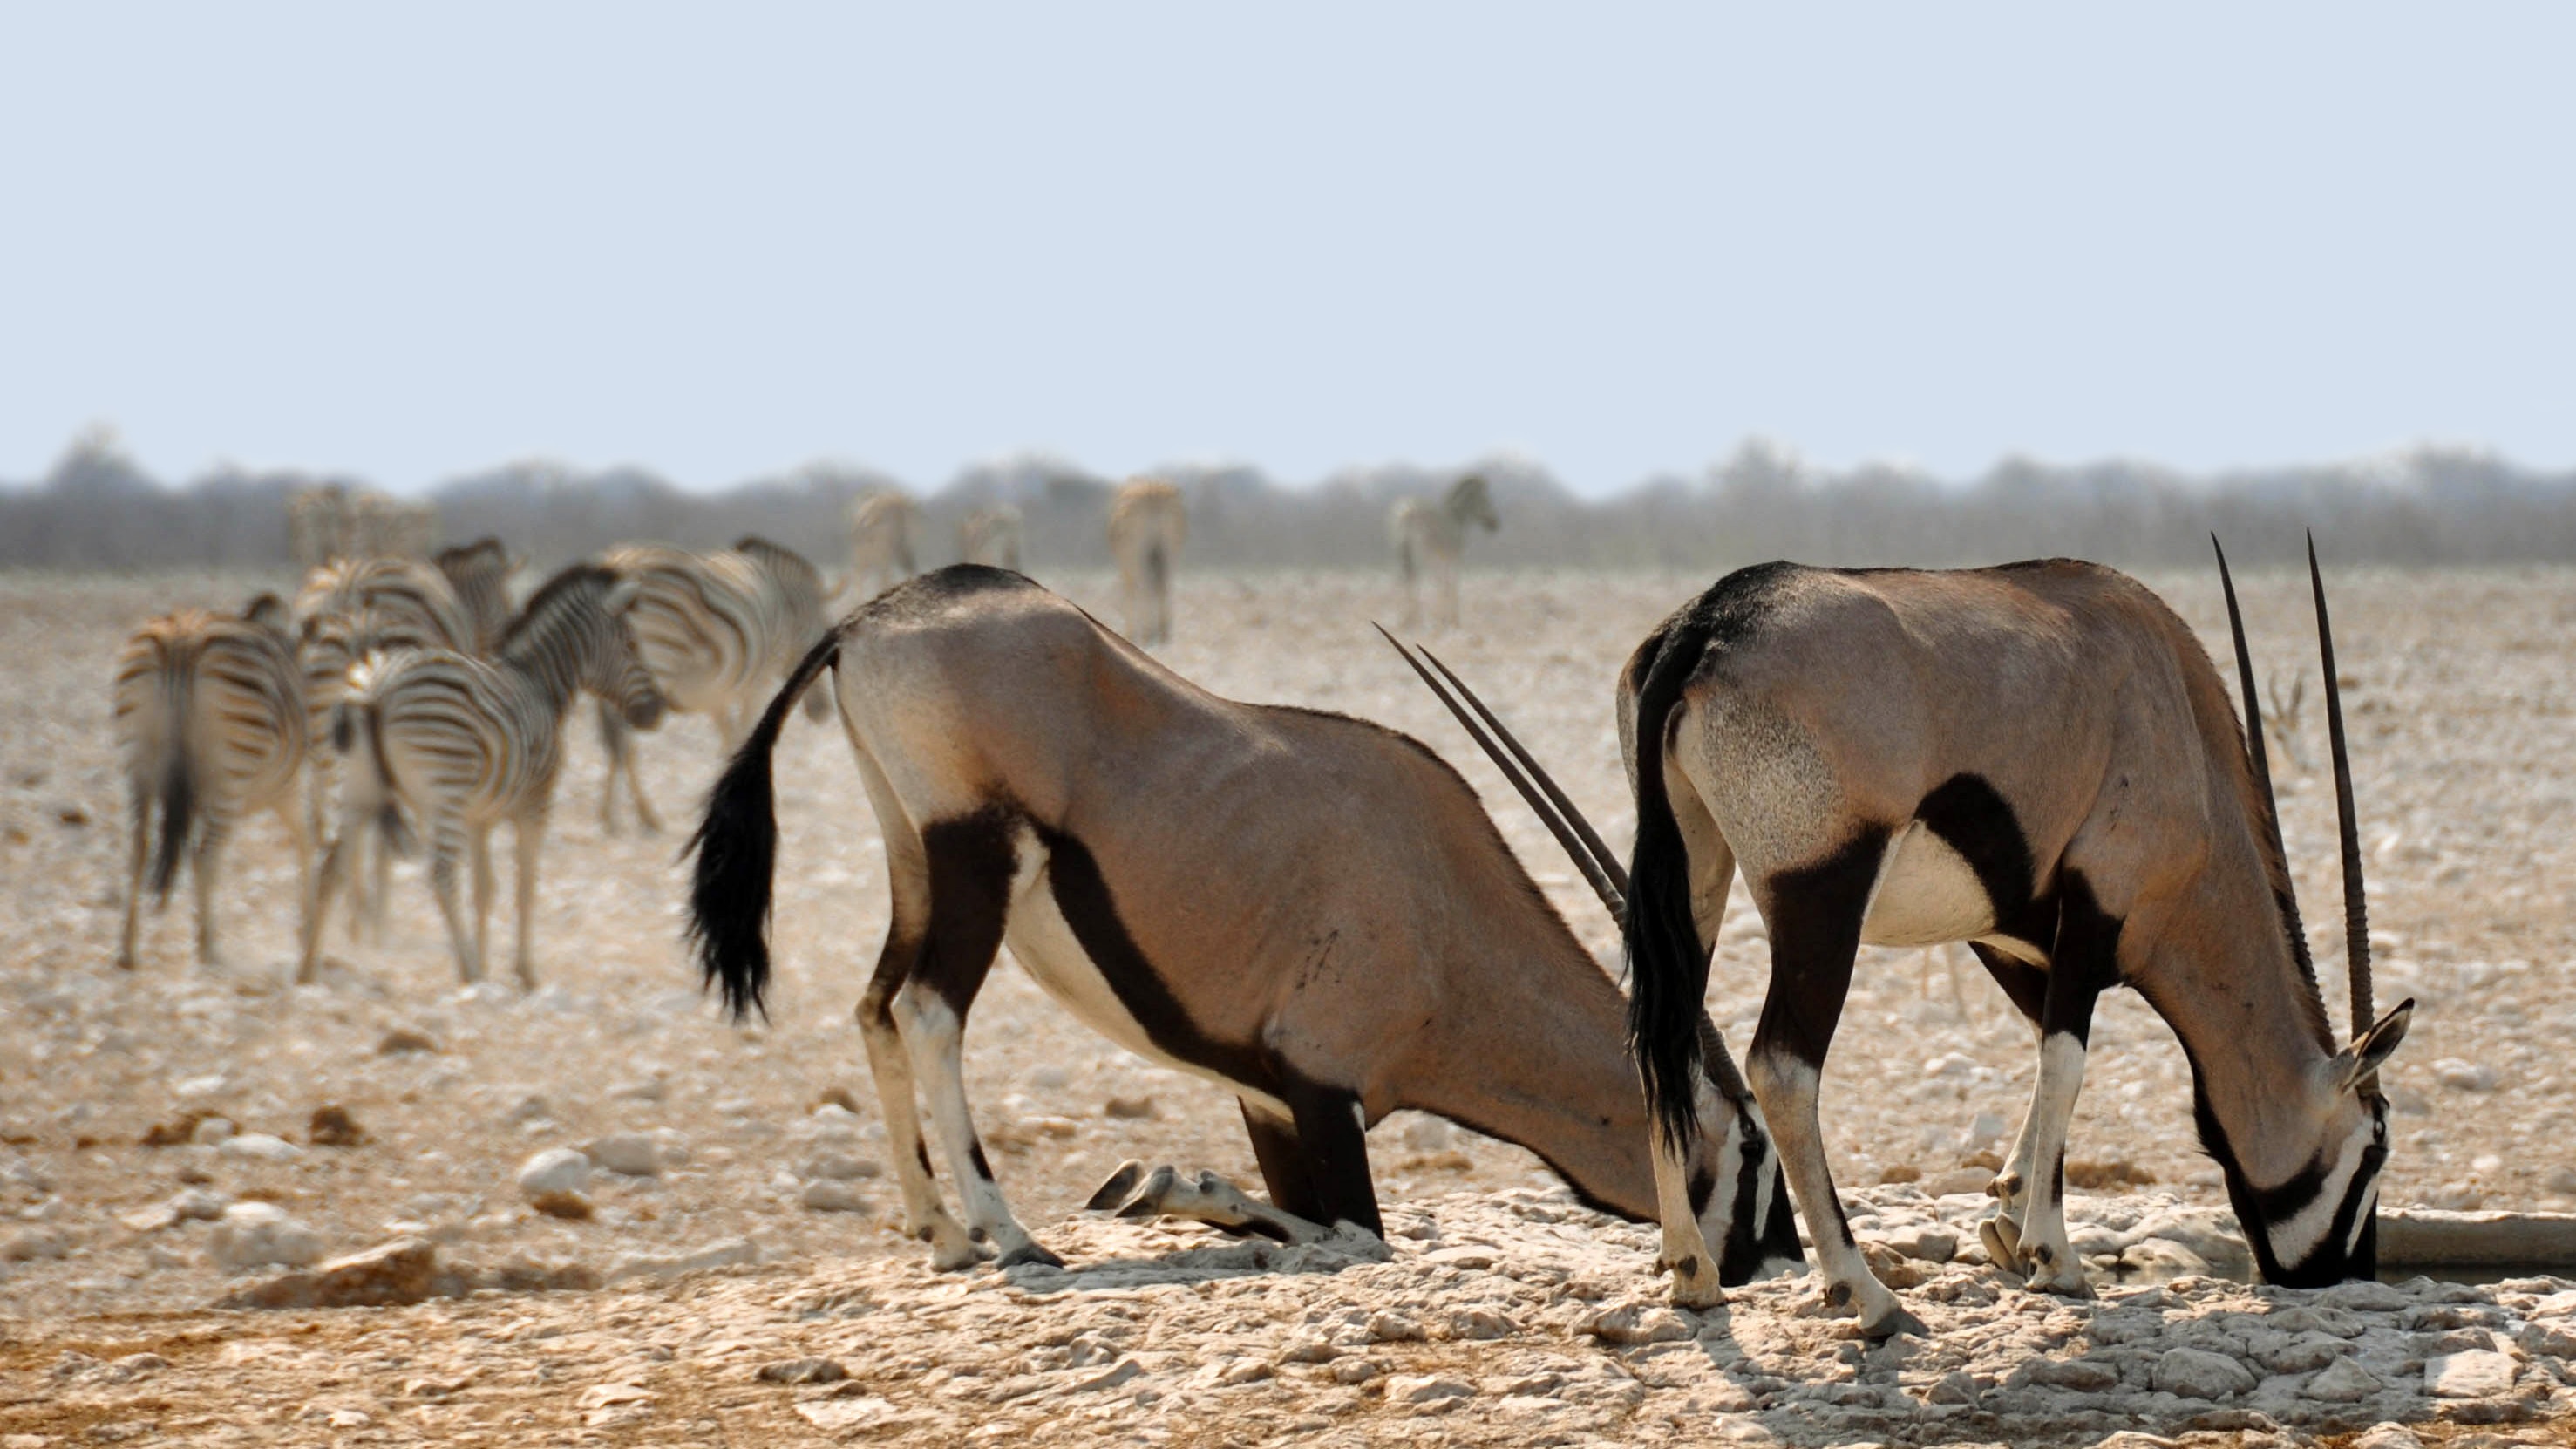
nature, adventure, animal, dry, wildlife, herd, grazing, africa, mammal, drink, national park, fauna, savanna, wild animal, mare, safari, ecosystem, namibia, water hole, oryx, horse like mammal, mustang horse